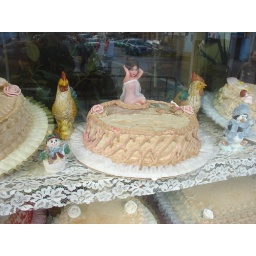
on Grand Street in Brooklyn. same cakes in the windows forever and ever!